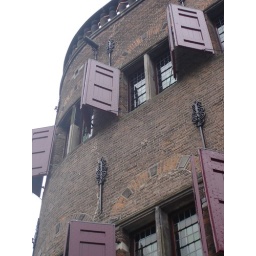
Old castle tower in Nijmegen